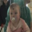
Label: baby